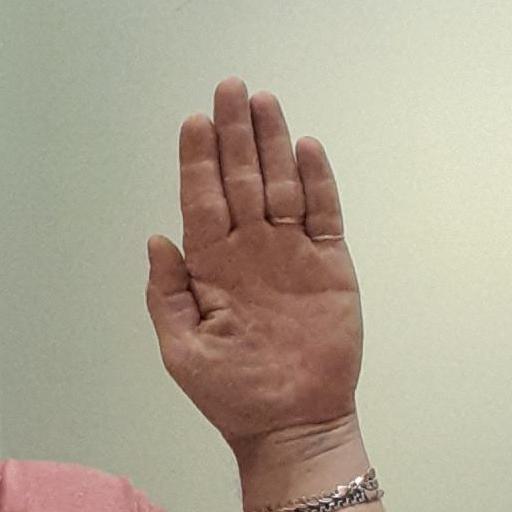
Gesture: stop